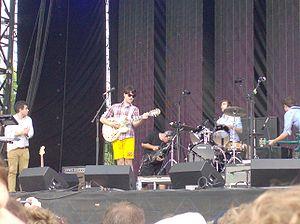
Vampire Weekend est un groupe de rock indépendant américain, originaire de New York.